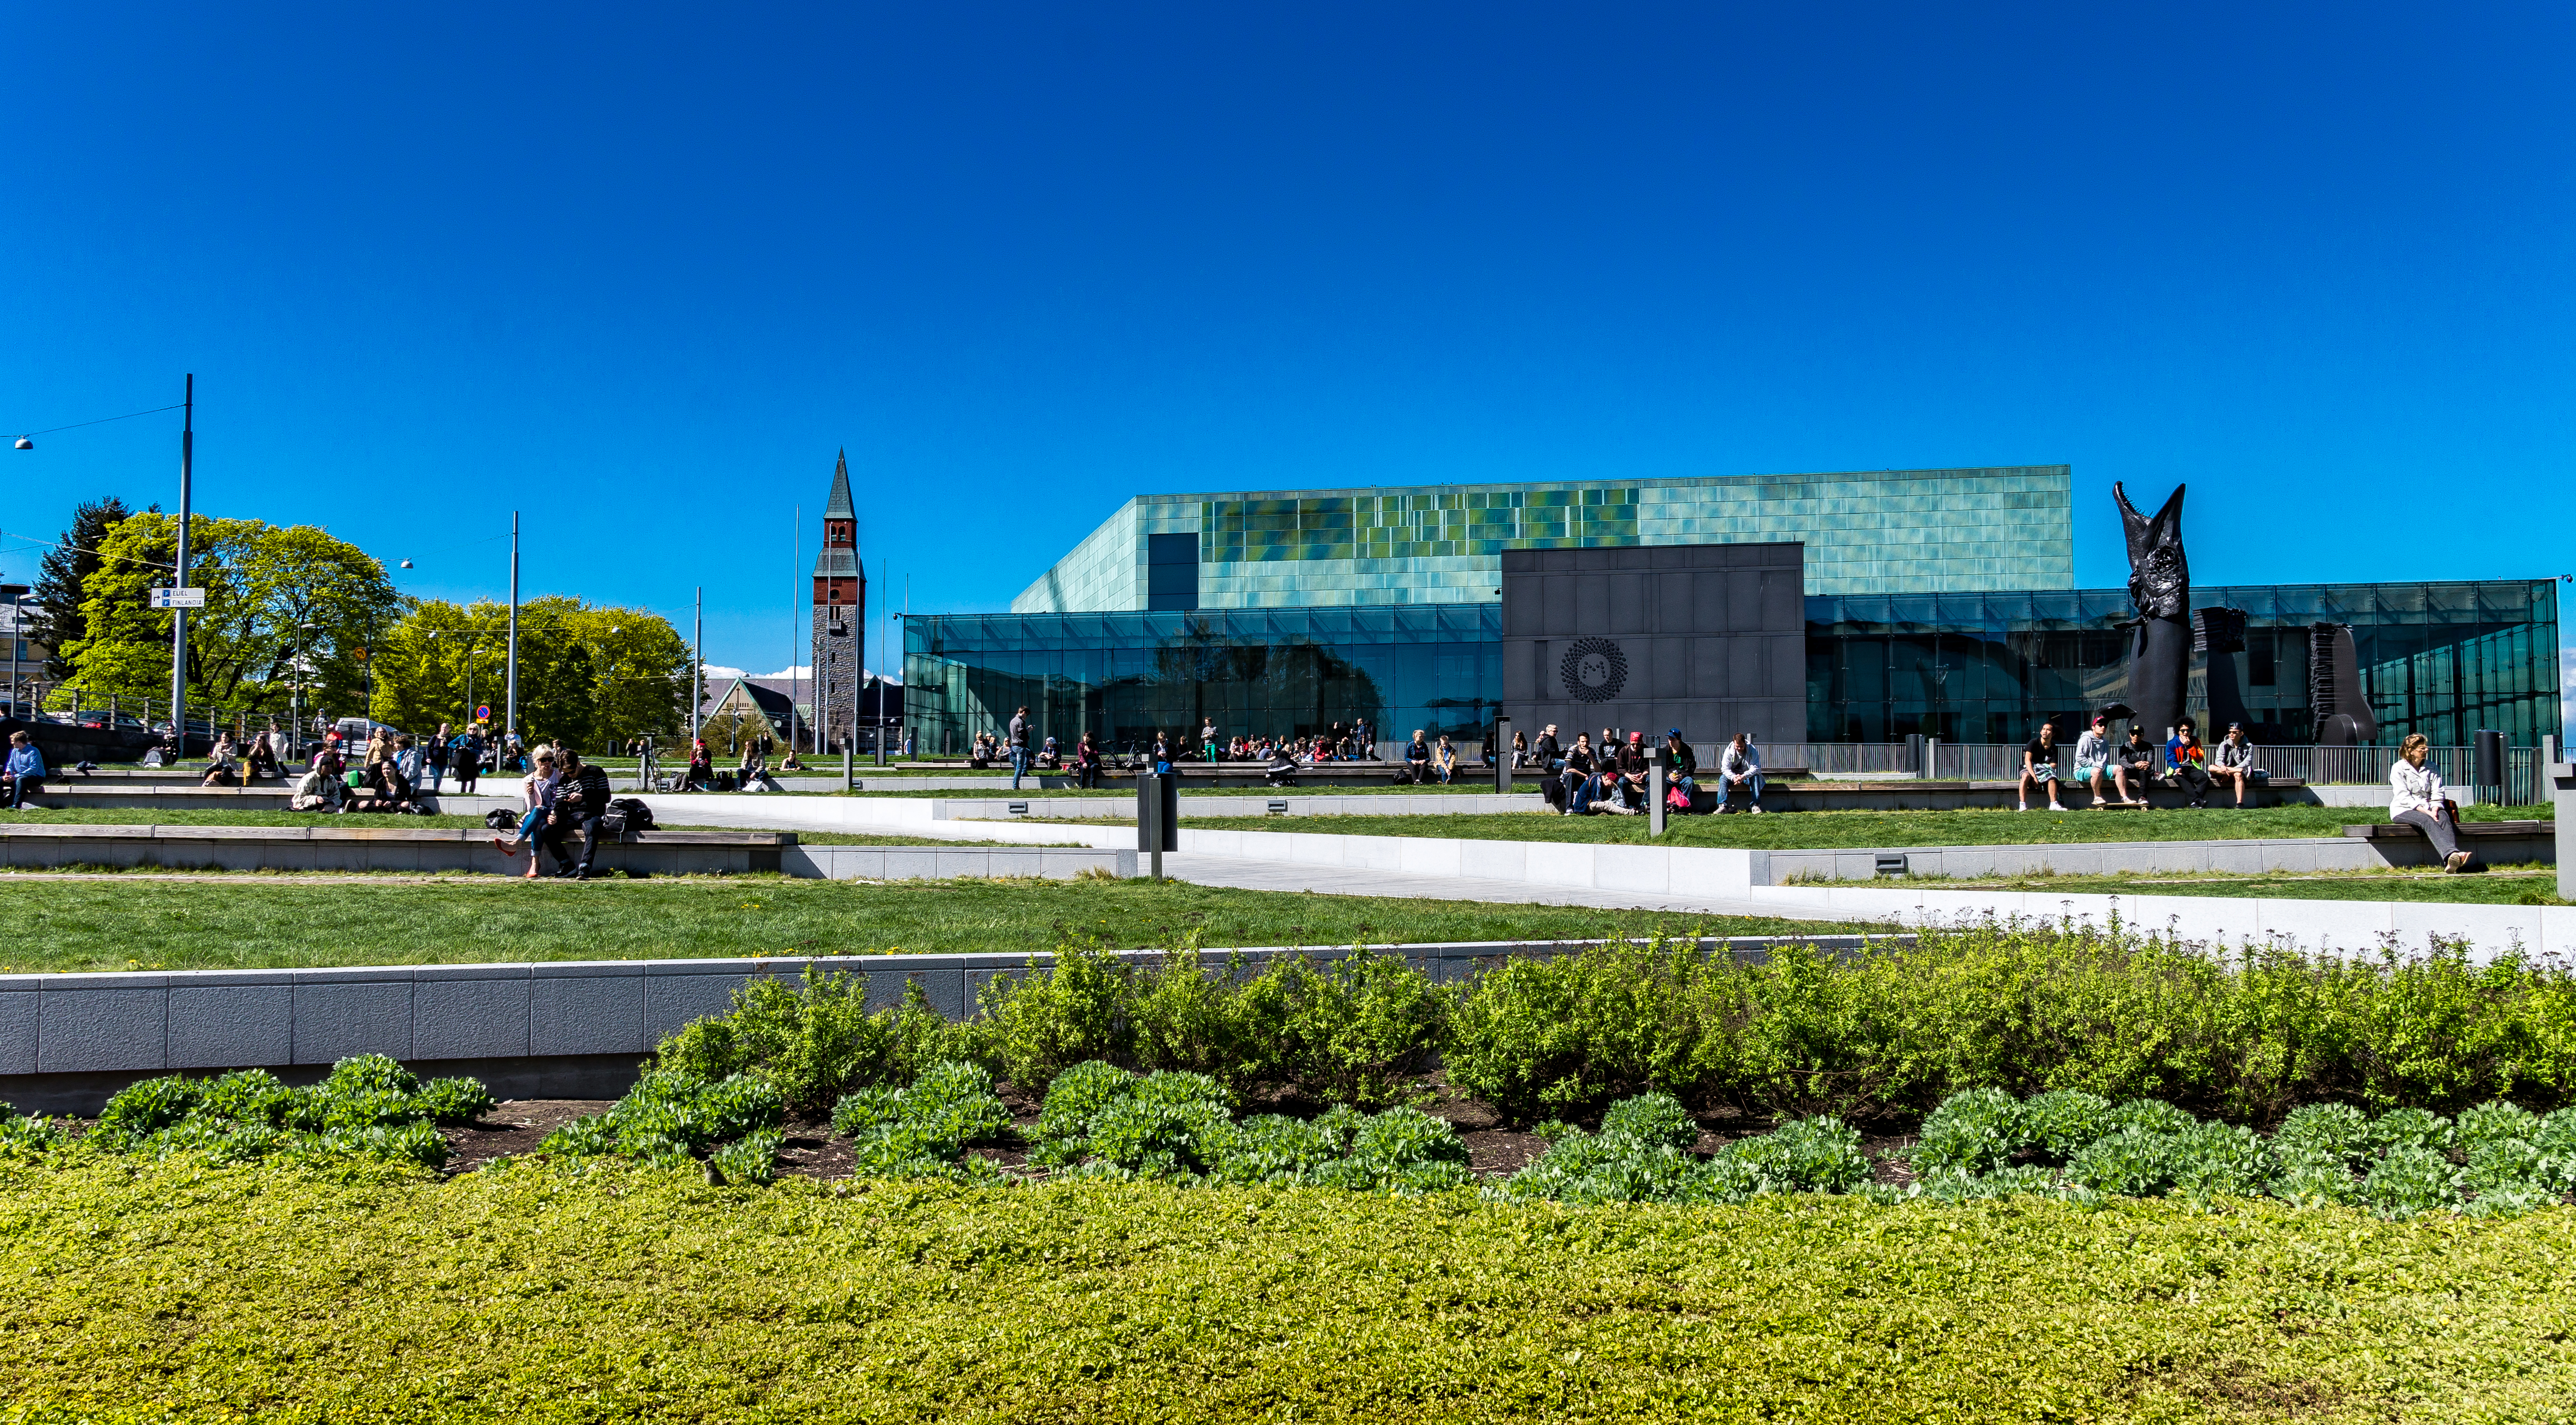
architecture, people, sky, city, transport, museum, park, landmark, blue, stadium, plants, national, finland, helsinki, kansallismuseo, musiikkitalo, urban area